William Edgar Easton

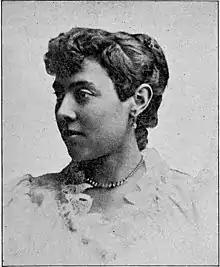
Henrietta Vinton Davis, star and producer of "Dessalines" and "Christophe".

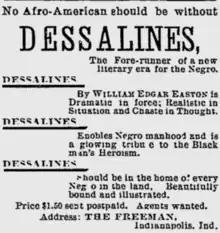

Easton wrote two plays that received wide notice at the time, both about prominent figures in the Haitian Revolution: "Dessalines" (1893) and "Christophe" (1911). Henrietta Vinton Davis produced and starred in both. He also wrote two other short plays, "Is She a Lady in the Underworld?" and "Misery in Bohemia", which do not seem to have been staged.